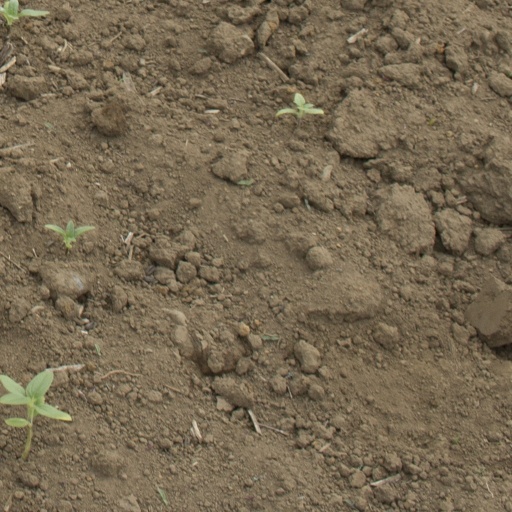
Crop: Jerusalem artichoke